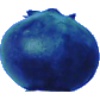
Label: huckleberry